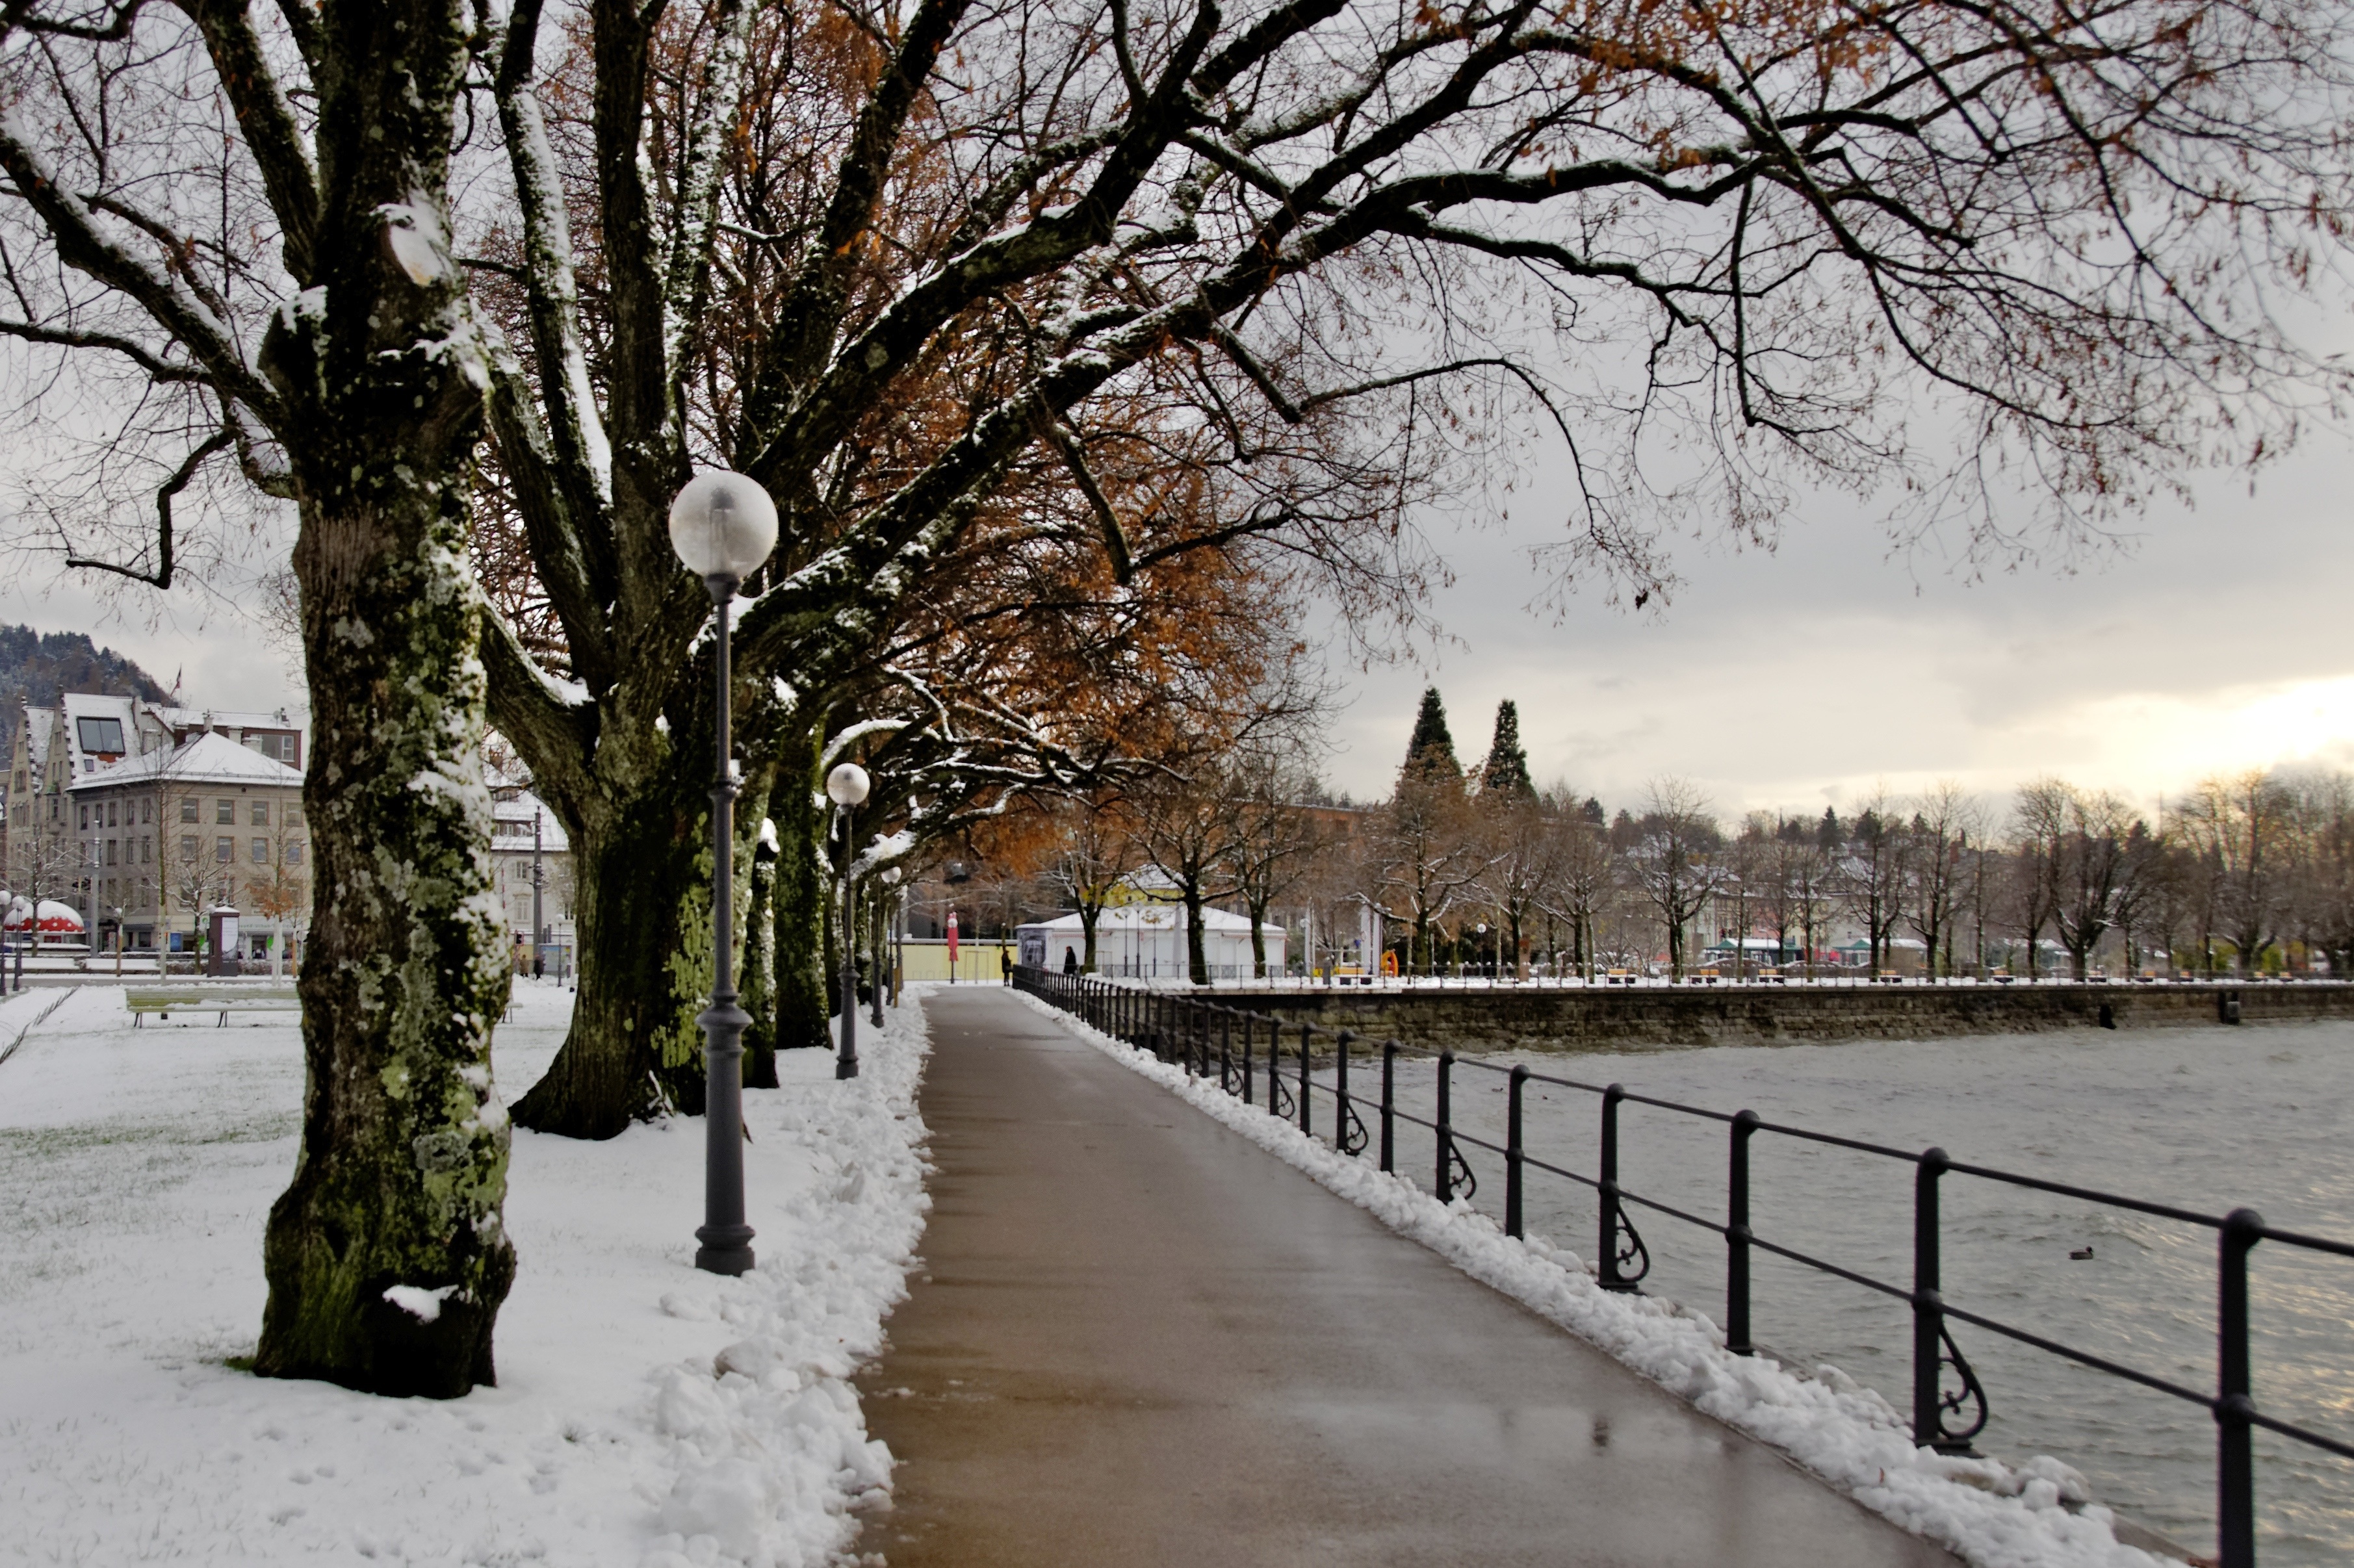
tree, water, branch, snow, winter, plant, morning, flower, lake, frost, pier, ice, spring, weather, port, season, waterway, freezing, lake constance, bregenz, winter at lake constance, molo, atmospheric phenomenon, woody plant